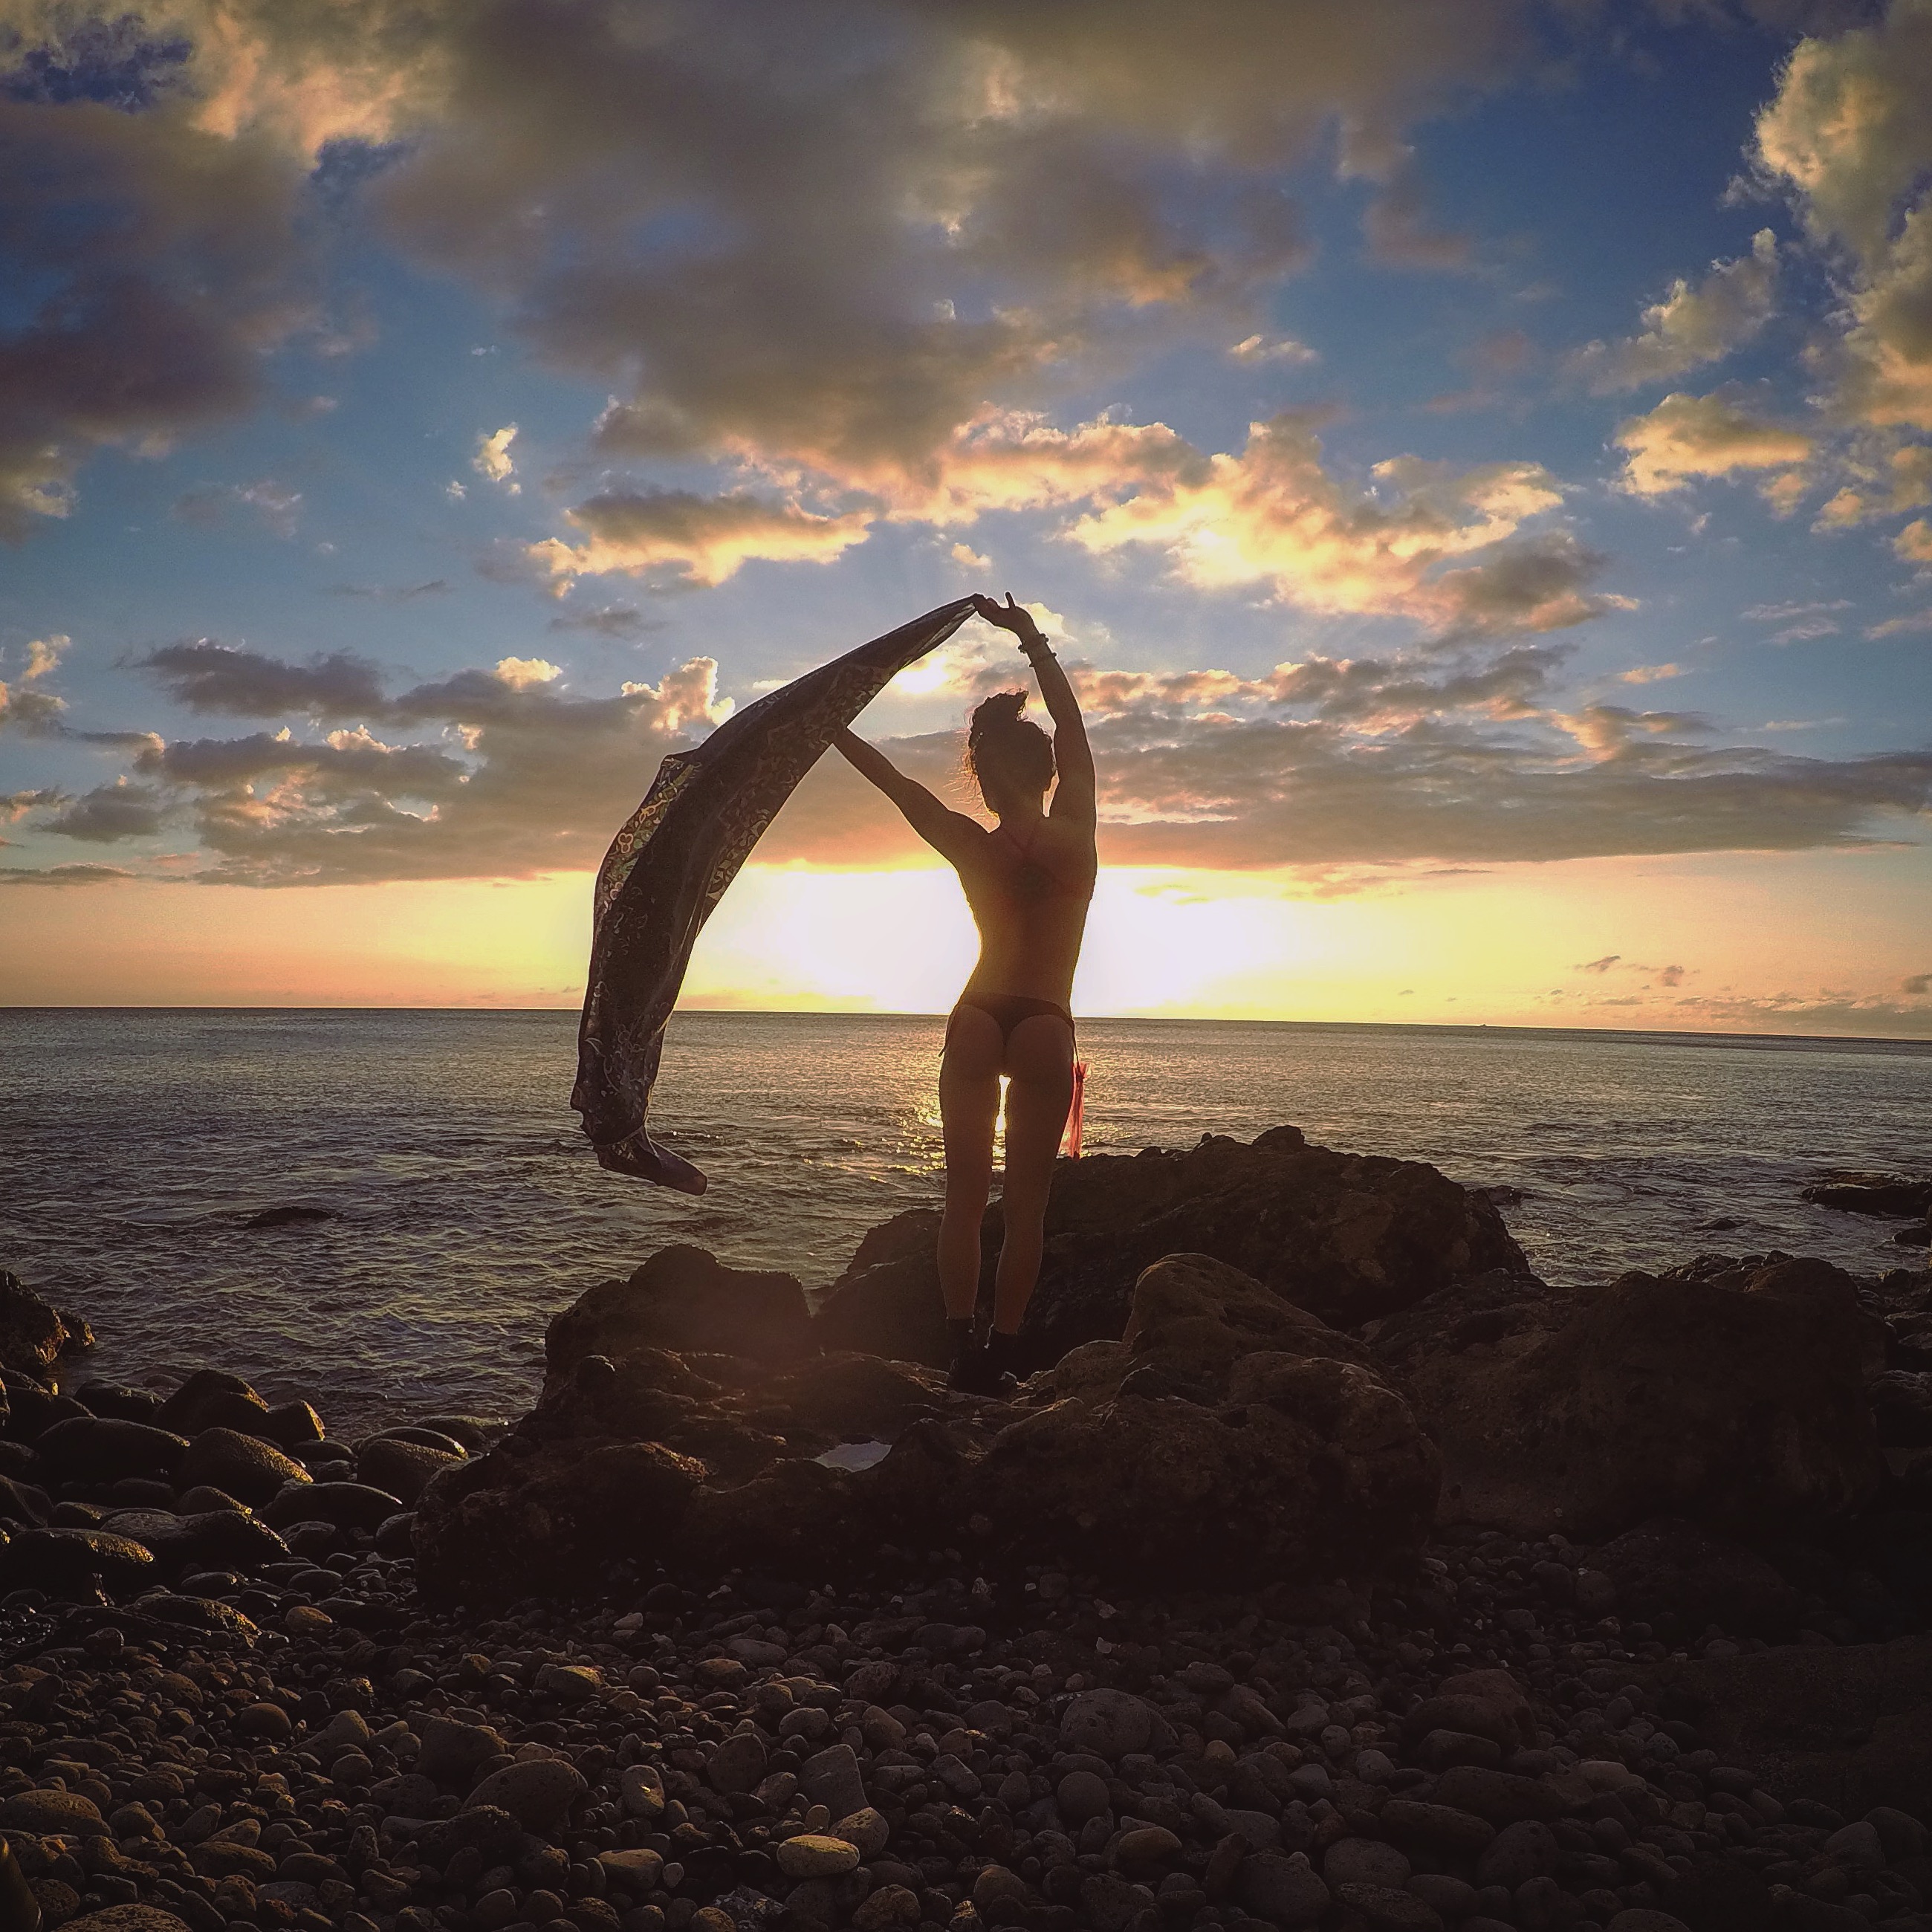
sky, sea, sunrise, horizon, sunset, shore, ocean, calm, sun, vacation, morning, cloud, beach, water, coast, summer, evening, physical fitness, wave, girl, dawn, afterglow, fun